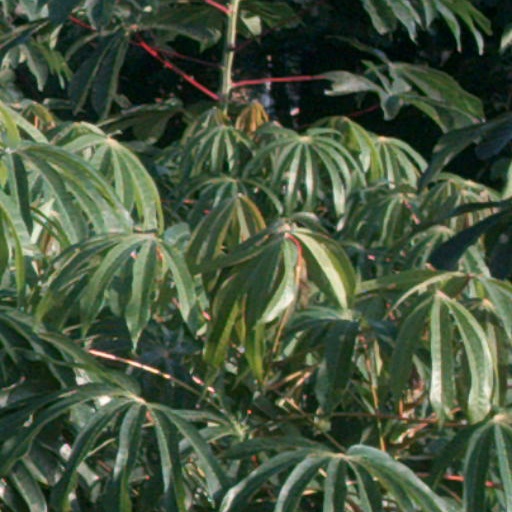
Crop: cassava